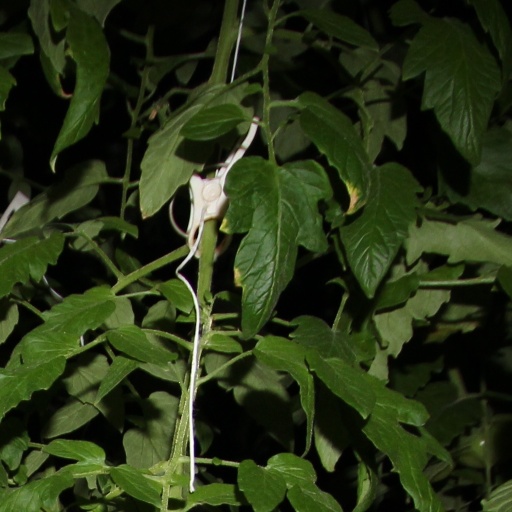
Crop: tomato